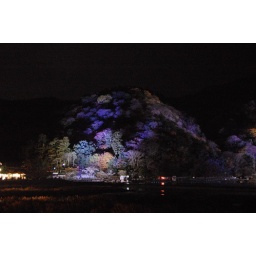
mountain in blue